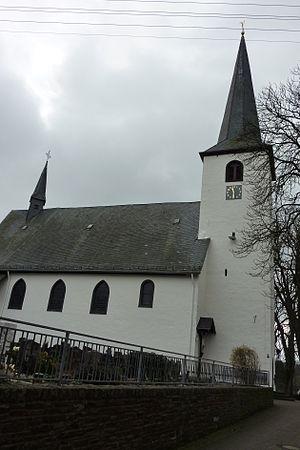
Alflen est une municipalité allemande située dans le land de Rhénanie-Palatinat et l'arrondissement de Cochem-Zell.